Sibylla of Burgundy

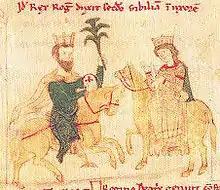
Sibylla with her husband.

Sibylla of Burgundy (1126 – 16 September 1150 in Salerno) was Queen of Sicily as the second consort of Roger II of Sicily.